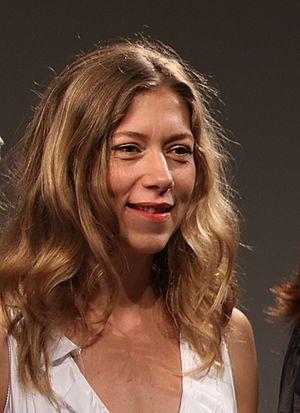
Branka Katić est une actrice serbe née le 20 janvier 1970 à Belgrade.